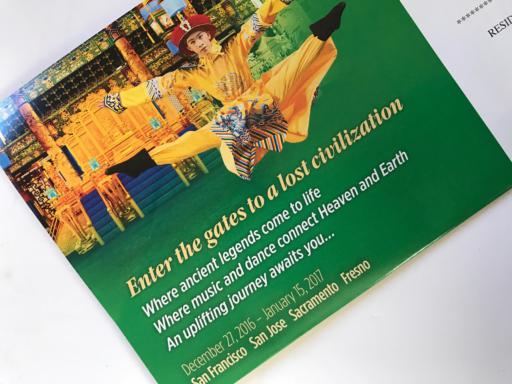
Label: paper